Answer in natural language. Which object is closer to the camera taking this photo, Window (highlighted by a blue box) or hemnes day bed (highlighted by a green box)? Choose between the following options: hemnes day bed (highlighted by a green box) or Window (highlighted by a blue box)
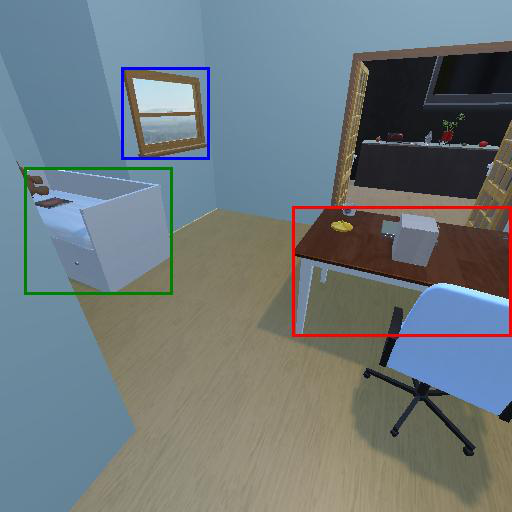
<answer>Window (highlighted by a blue box)</answer>